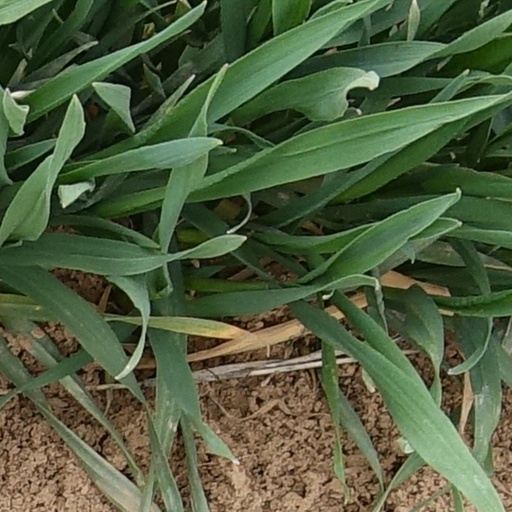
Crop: wheat